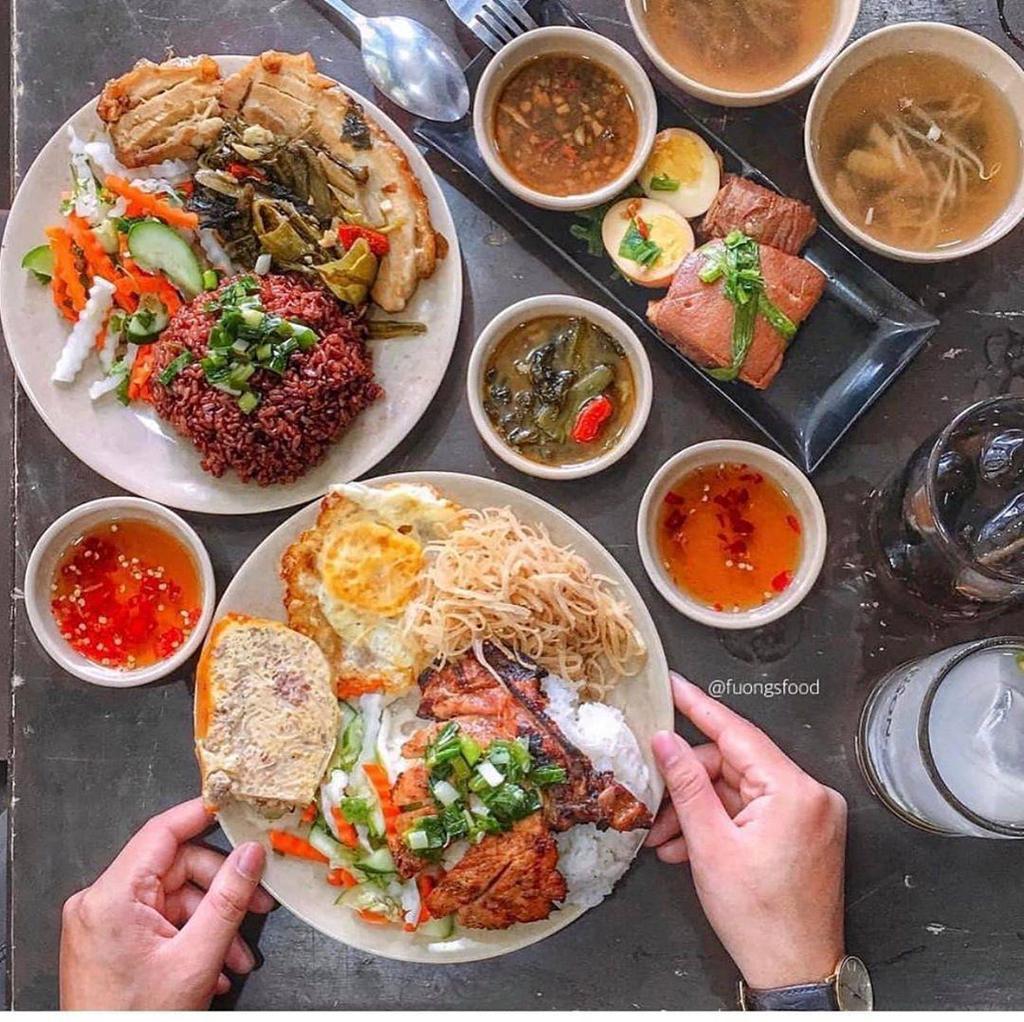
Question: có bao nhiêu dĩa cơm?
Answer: có hai dĩa cơm